Macón (horse)

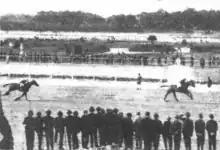
Macón winning the Gran Premio de Honor

He won the 1926 Gran Premio de Honor by multiple lengths in a time of 3:42.